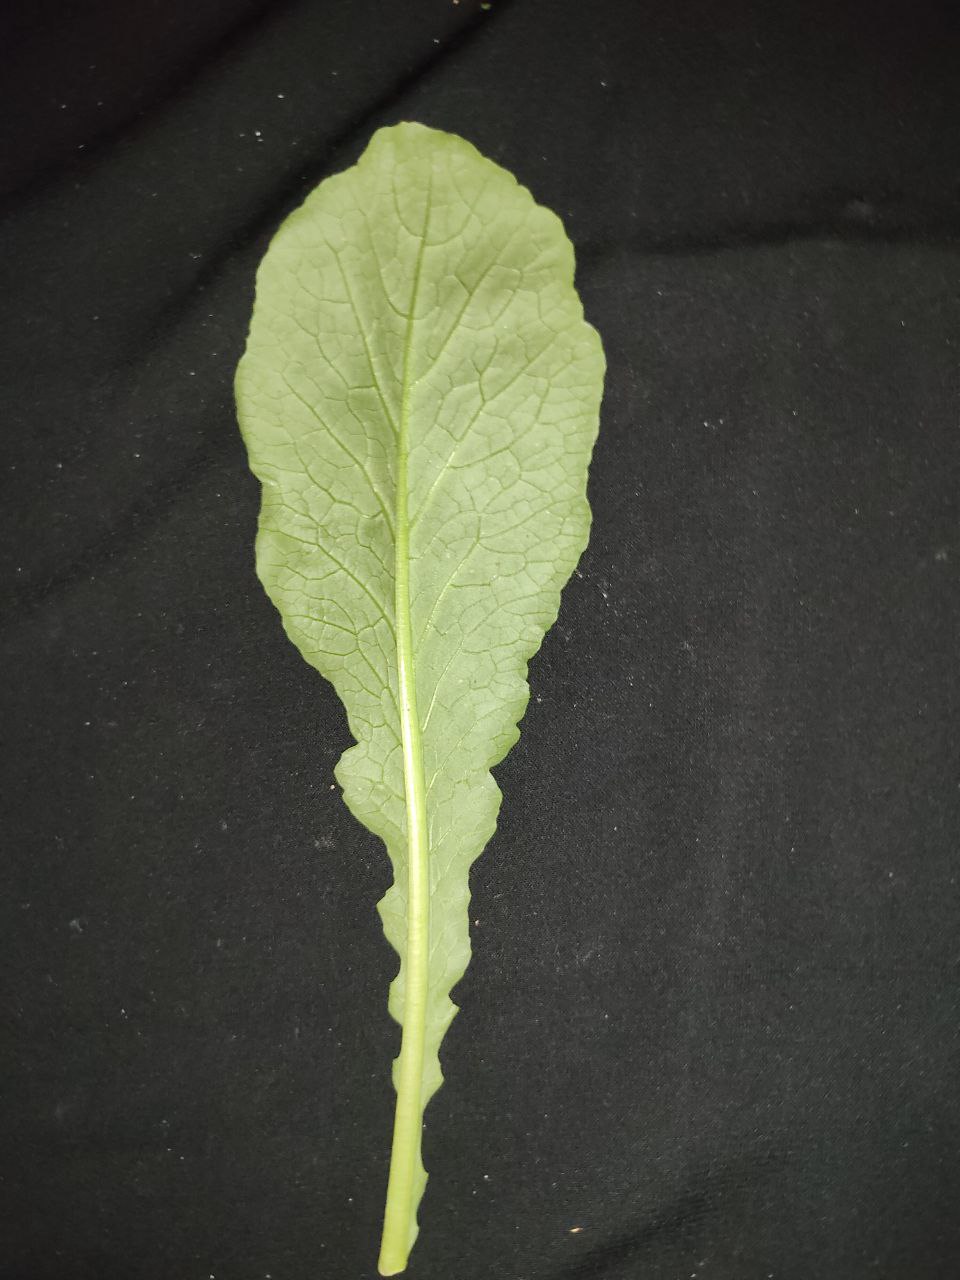
Label: Fresh leaf